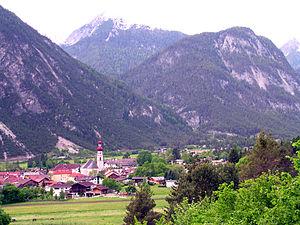
Nassereith est une commune autrichienne du district d'Imst dans le Tyrol.